Guillaume (crater)

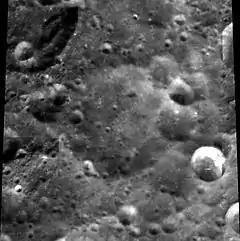
Clementine mosaic

Guillaume is an old lunar impact crater on the Moon's northern hemisphere, and is located on the far side relative to the Earth. It lies just to the southeast of the slightly larger crater Perkin. This is a worn and eroded formation, with features that have been softened and rounded over time. A cluster of small craters covers most of the northeastern rim. Several small craterlets lie along the edge to the south and west. The bowl-like interior is nearly featureless, with only a few small craterlets to mark the surface.